Foreign settlement

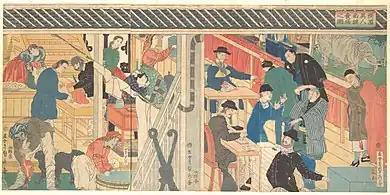
Foreign traders in the Yokohama foreign settlement

A foreign settlement (pronounced "Gaikokujin kyoryūchi") was a special area in a treaty port, designated by the Japanese government in the second half of the nineteenth century, to allow foreigners to live and work.